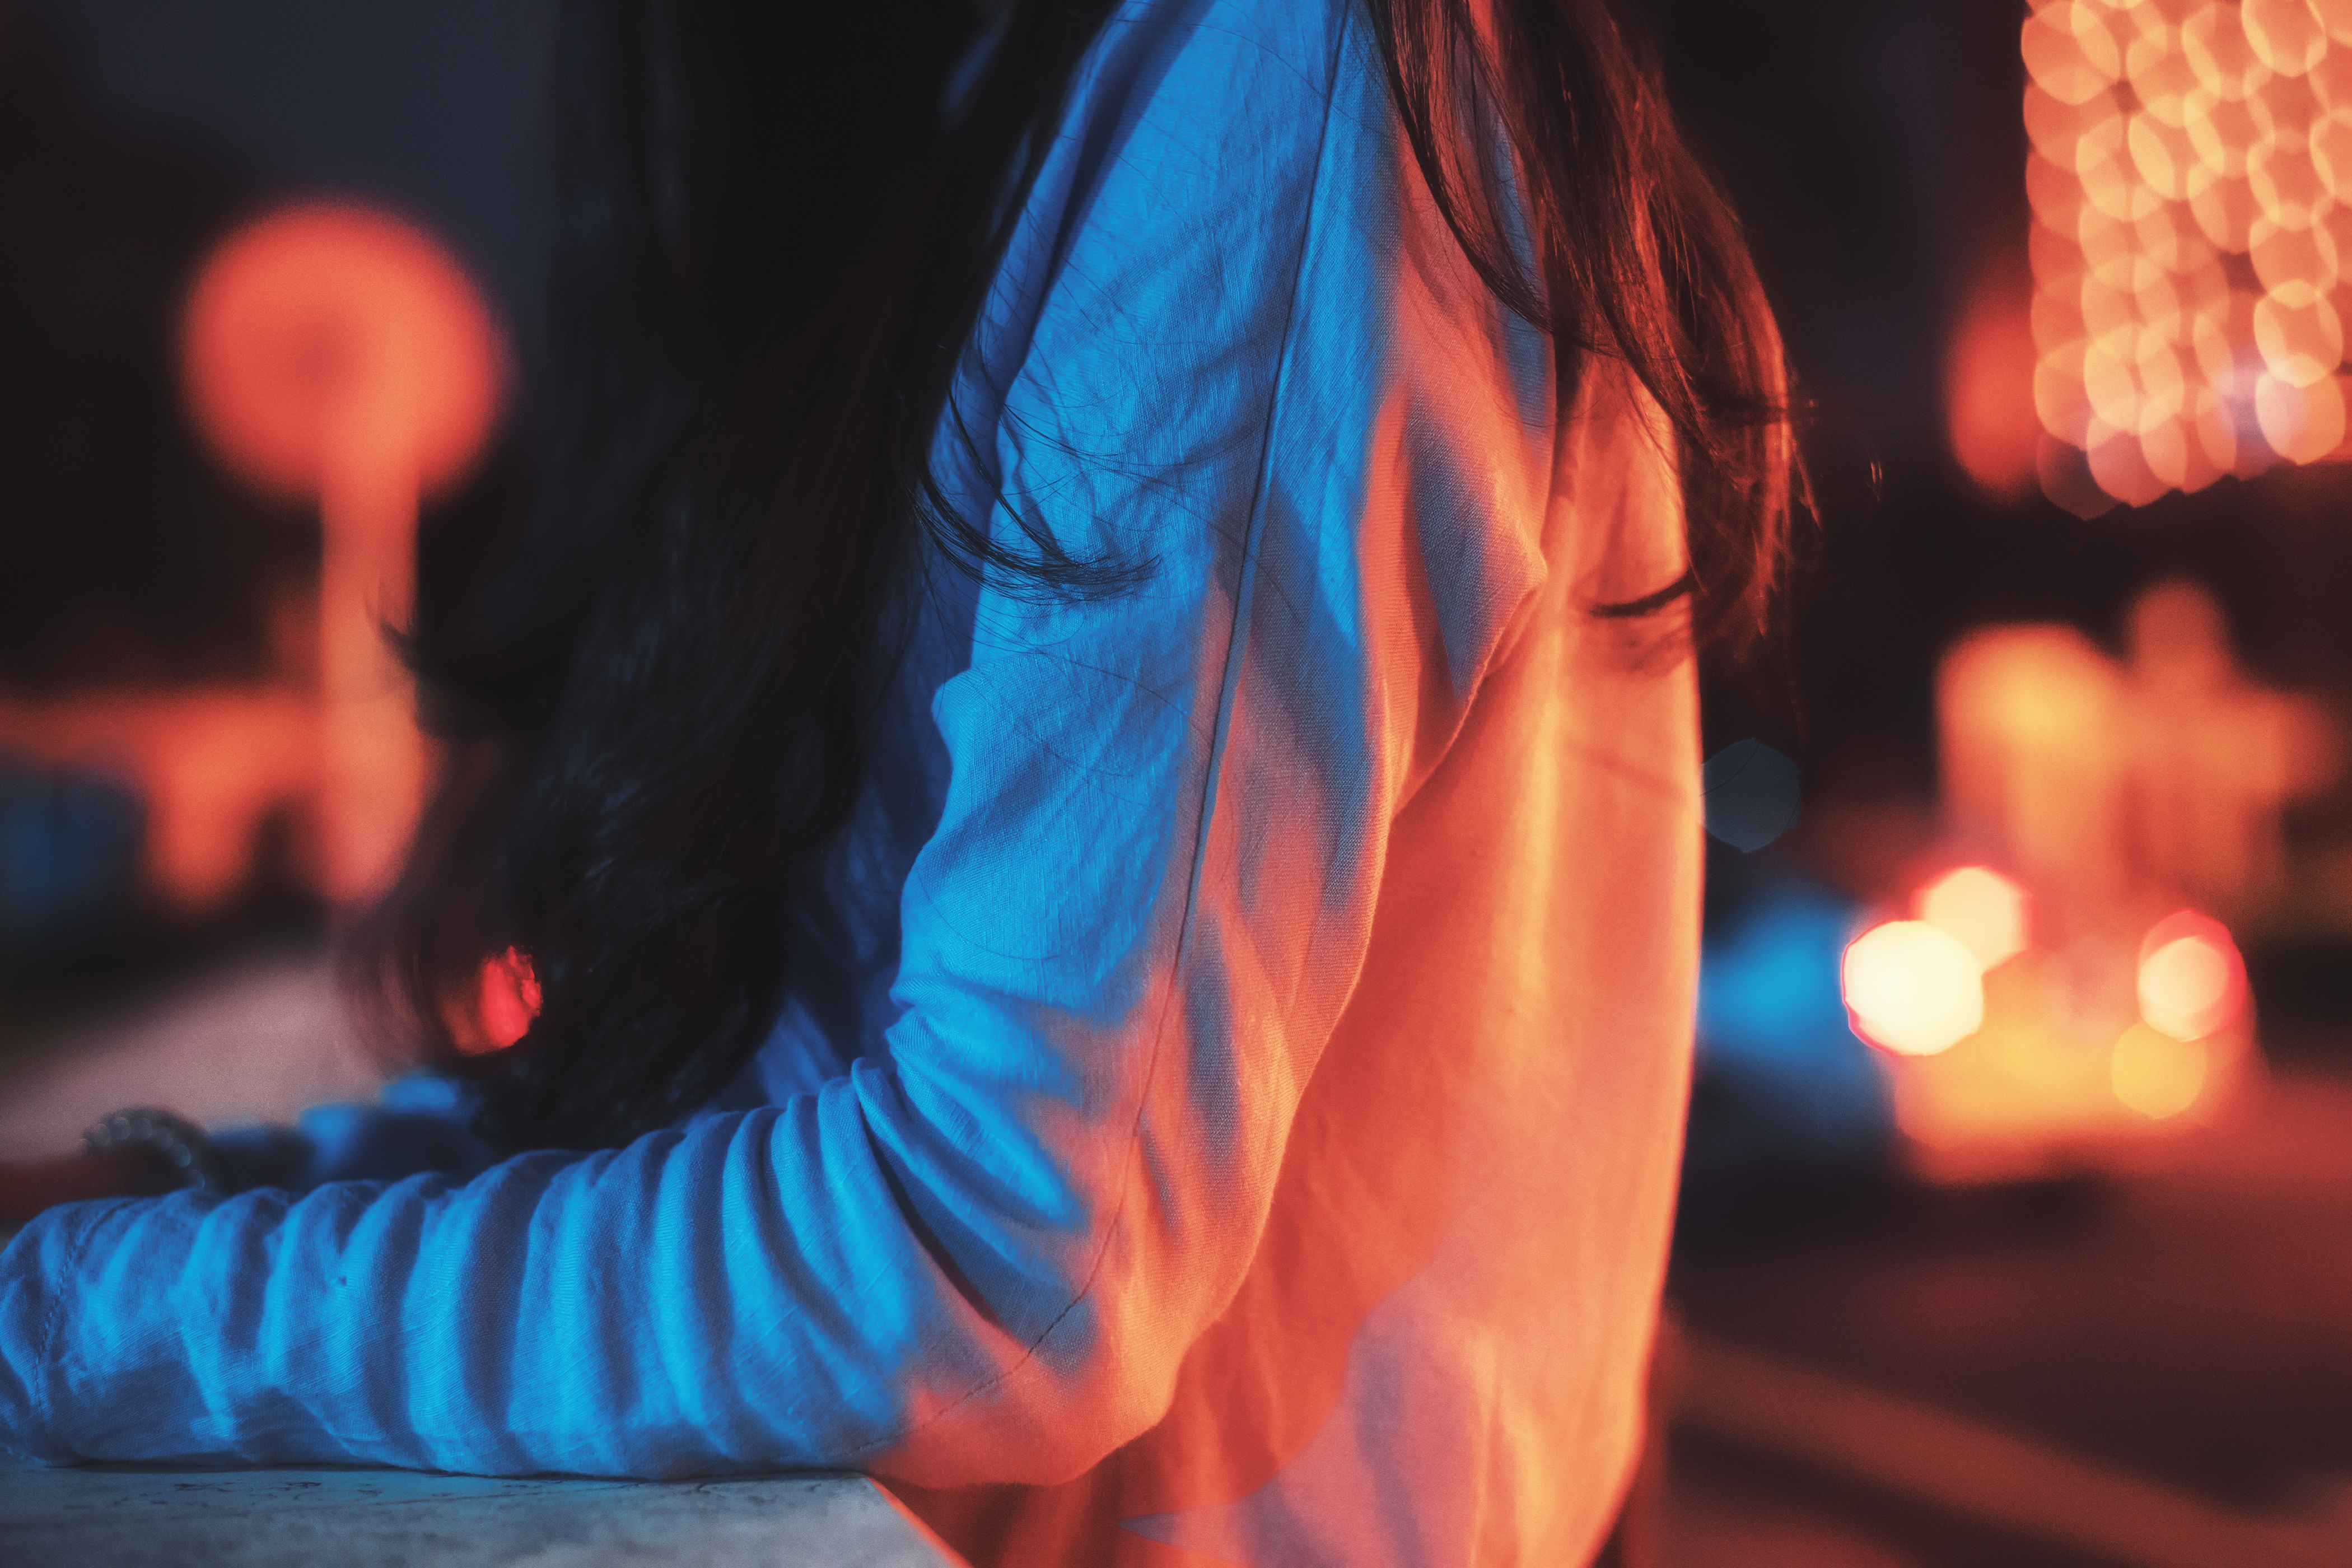
light, bokeh, woman, city, red, color, flame, contrast, blue, lonely, arm, performance art, lights, stage, late, entertainment, light and shadow, well being, a separate, performing arts